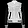
Label: Coat